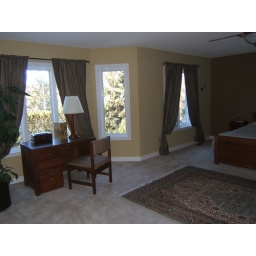
After- the bow window in the master bedroom turned into a wonderful office area!